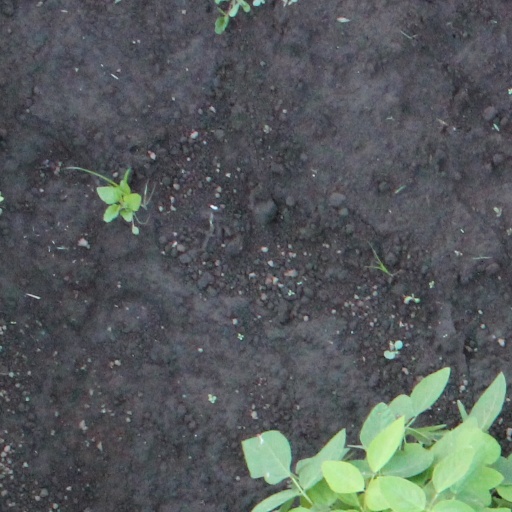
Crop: soybean